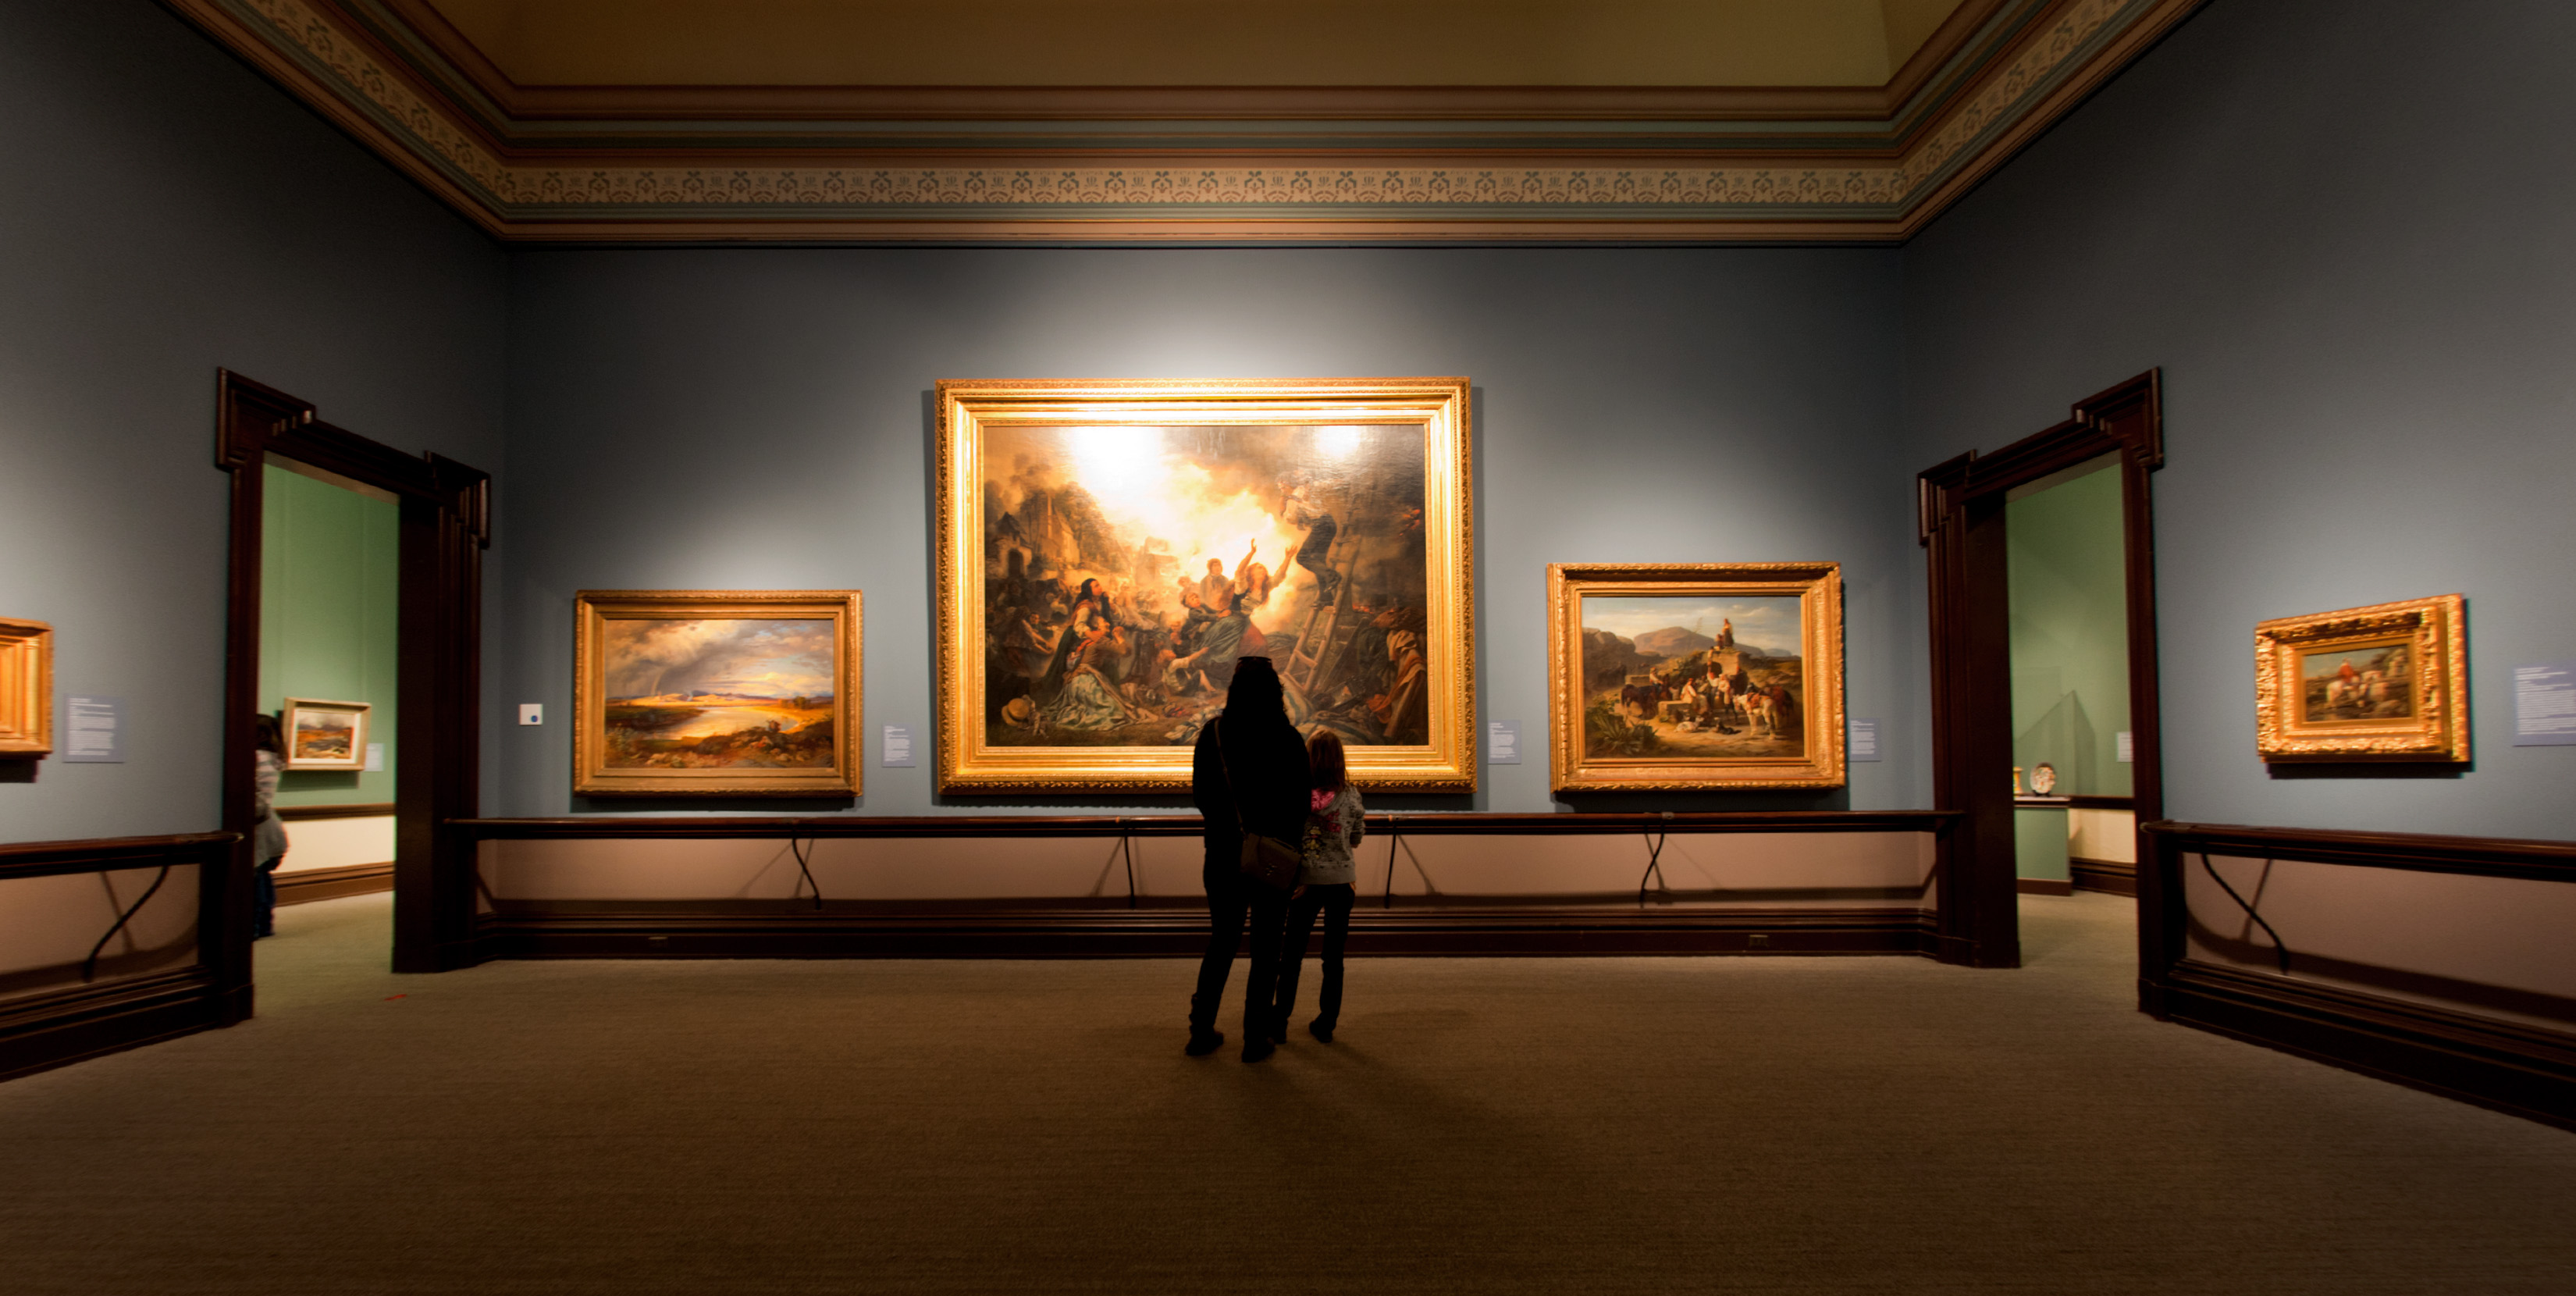
museum, living room, california, interior design, design, tourist attraction, estate, exhibition, sacramento, crocker, modern art, art gallery